Melbourne, East Riding of Yorkshire

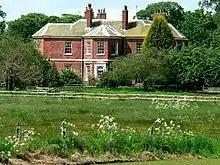
Melbourne Hall

Farming is a main economic driver in the area, however an agricultural machinery business employs about 40 people.